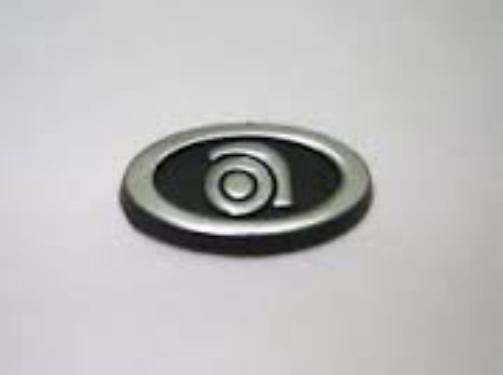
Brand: Ampeg
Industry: Others